Isicathamiya

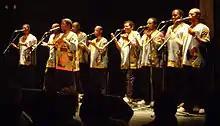
Ladysmith Black Mambazo

Isicathamiya (where the "c" represents a tenuis dental click) is a singing style that originated from the Zulu people, a South African ethnic group. In European understanding, a cappella is also used to describe this form of singing.